Grégory Christ

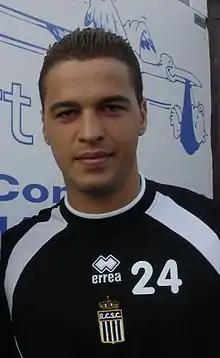
Christ with Charleoi in 2005

Grégory Christ (born 4 October 1982) is a French former professional footballer who played as a midfielder.